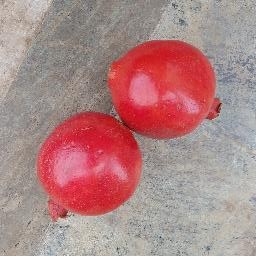
Fruit: Pomegranate
Quality: Good